Beneteau Figaro 2

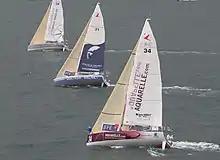
Figaro 2s racing for the BPE Trophy

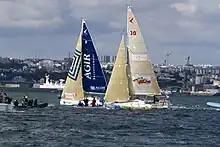
Figaro 2s racing in the Brest-Martinique race

The boat is supported by an active class club that organizes racing events, the "Classe Figaro Bénéteau".